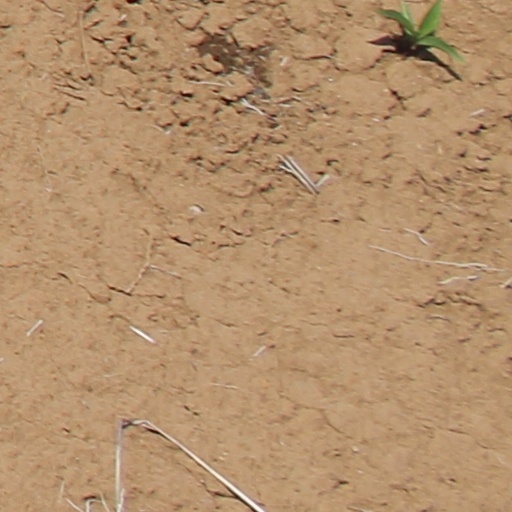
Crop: wheat